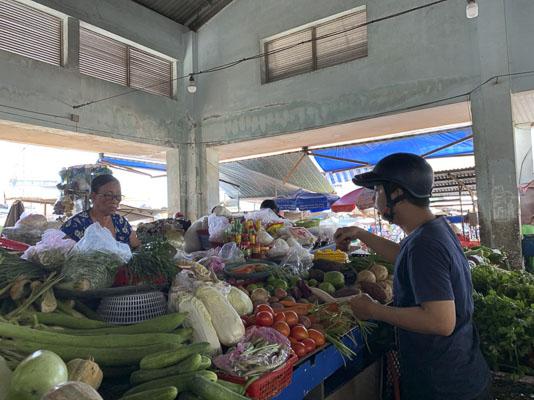
có một người phụ nữ đeo kính đang ở trong quầy hàng